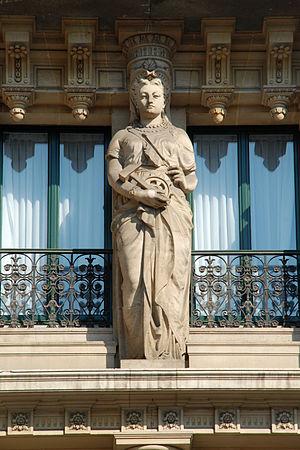
Belgique - Bruxelles - Café Métropole (architecte Gédéon Bordiau)
Le Café Métropole est un édifice de style éclectique construit en 1872 à Bruxelles en Belgique par l'architecte Gédéon Bordiau, à la suite des travaux de voûtement de la Senne et de la création des « boulevards du Centre ».